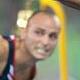
Age: 24